Blue Barnacle

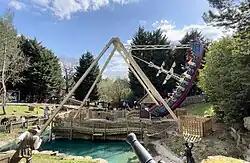

Blue Barnacle is swinging mock pirate ship which opened in April 2021 at Chessington World of Adventures in southwest London, England as a replacement for the now defunct Black Buccaneer. The ride forms part of the Shipwreck Coast section of the park.